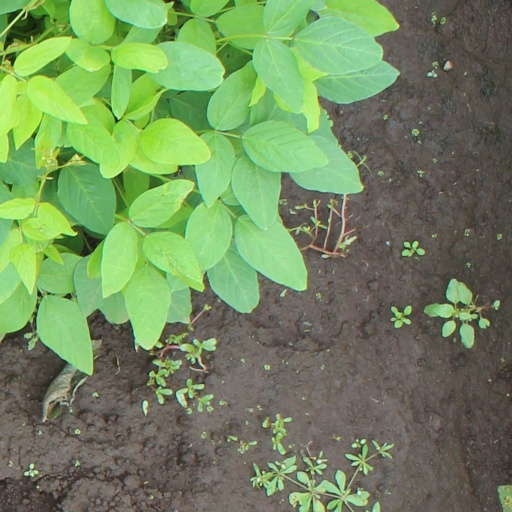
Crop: soybean